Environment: real
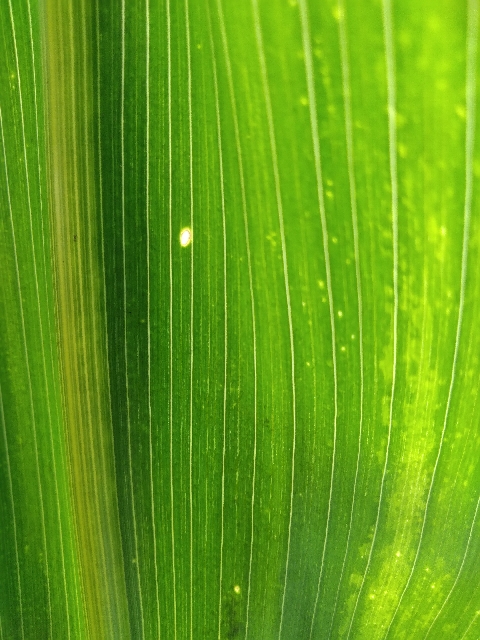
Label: lethal_necrosis